Pierre-Joseph Habert

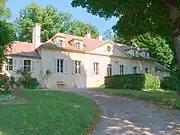
Habert's house in Montréal

Habert led the 3rd Division at the Battle of Ordal on 13 September 1813. The 14th, 16th, and 117th Line each had two battalions in the fight. Suchet attacked the inadequately patrolled Anglo-Spanish positions in the night and administered a one-sided drubbing to his enemies. A late 1813 order of battle placed Habert in command of Suchet's 4th Division, counting 3,975 men in four battalions. As Napoleon drained Suchet's strength away in order to defend eastern France, the marshal was left with only 17,000 soldiers. Forced to abandon most of Catalonia, he installed Habert as governor of Barcelona. For his tenacious defense of that city in the face of a besieging army of 30,000 and a British naval squadron, Habert earned the sobriquet the Ajax of the Army of Catalonia. On 16 April 1814, Habert launched a sortie for the purpose of collecting food which resulted in 200 French casualties. When a spy reported news of Napoleon's abdication on 19 April, Habert made his soldiers swear allegiance to the now-deposed emperor. On 24 April, he refused to accept with the walls a French colonel bearing news of an armistice. The next day, when the Frenchman returned with a British naval officer to work out the details of the French evacuation of Barcelona, Habert raged against the colonel, calling him a "traitor", and had to be restrained by his staff. Habert only agreed to discuss terms of surrender on 27 April.